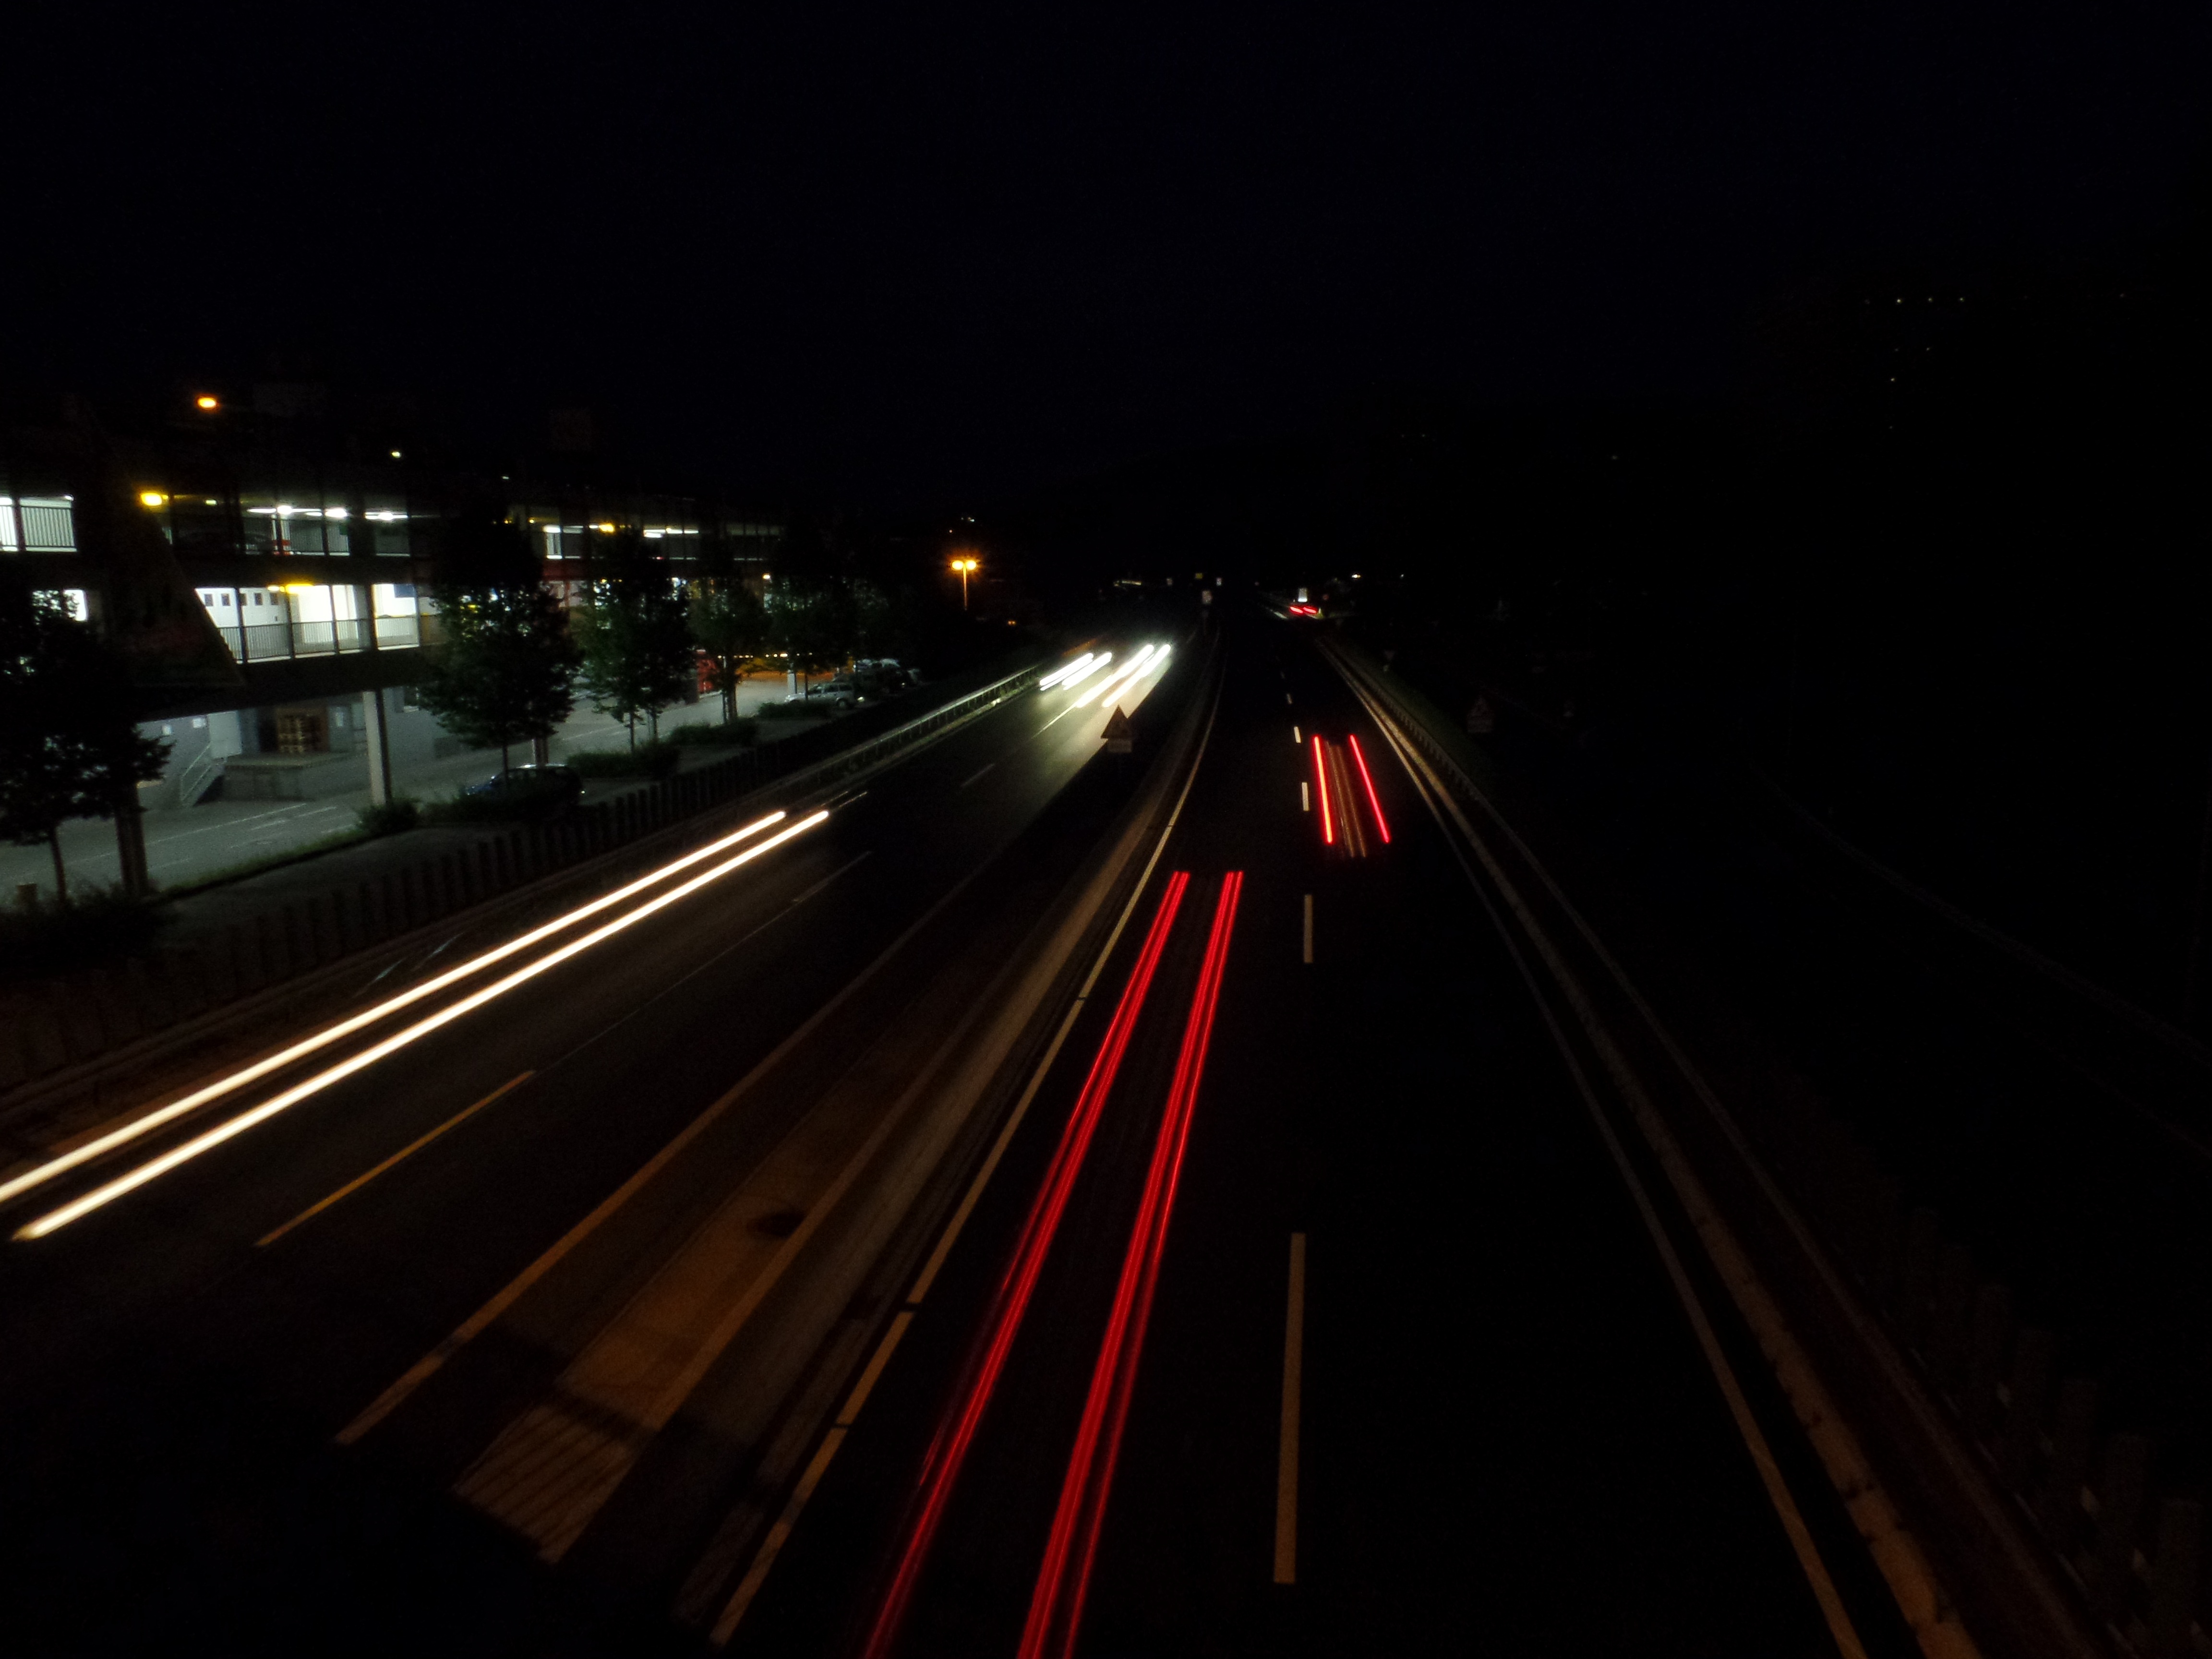
light, road, night, highway, dusk, evening, line, darkness, lane, lighting, long exposure, spotlight, lights, infrastructure, back light, tracer, light traces